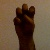
The image shows a hand gesture representing the letter 'E' in Indian Sign Language.